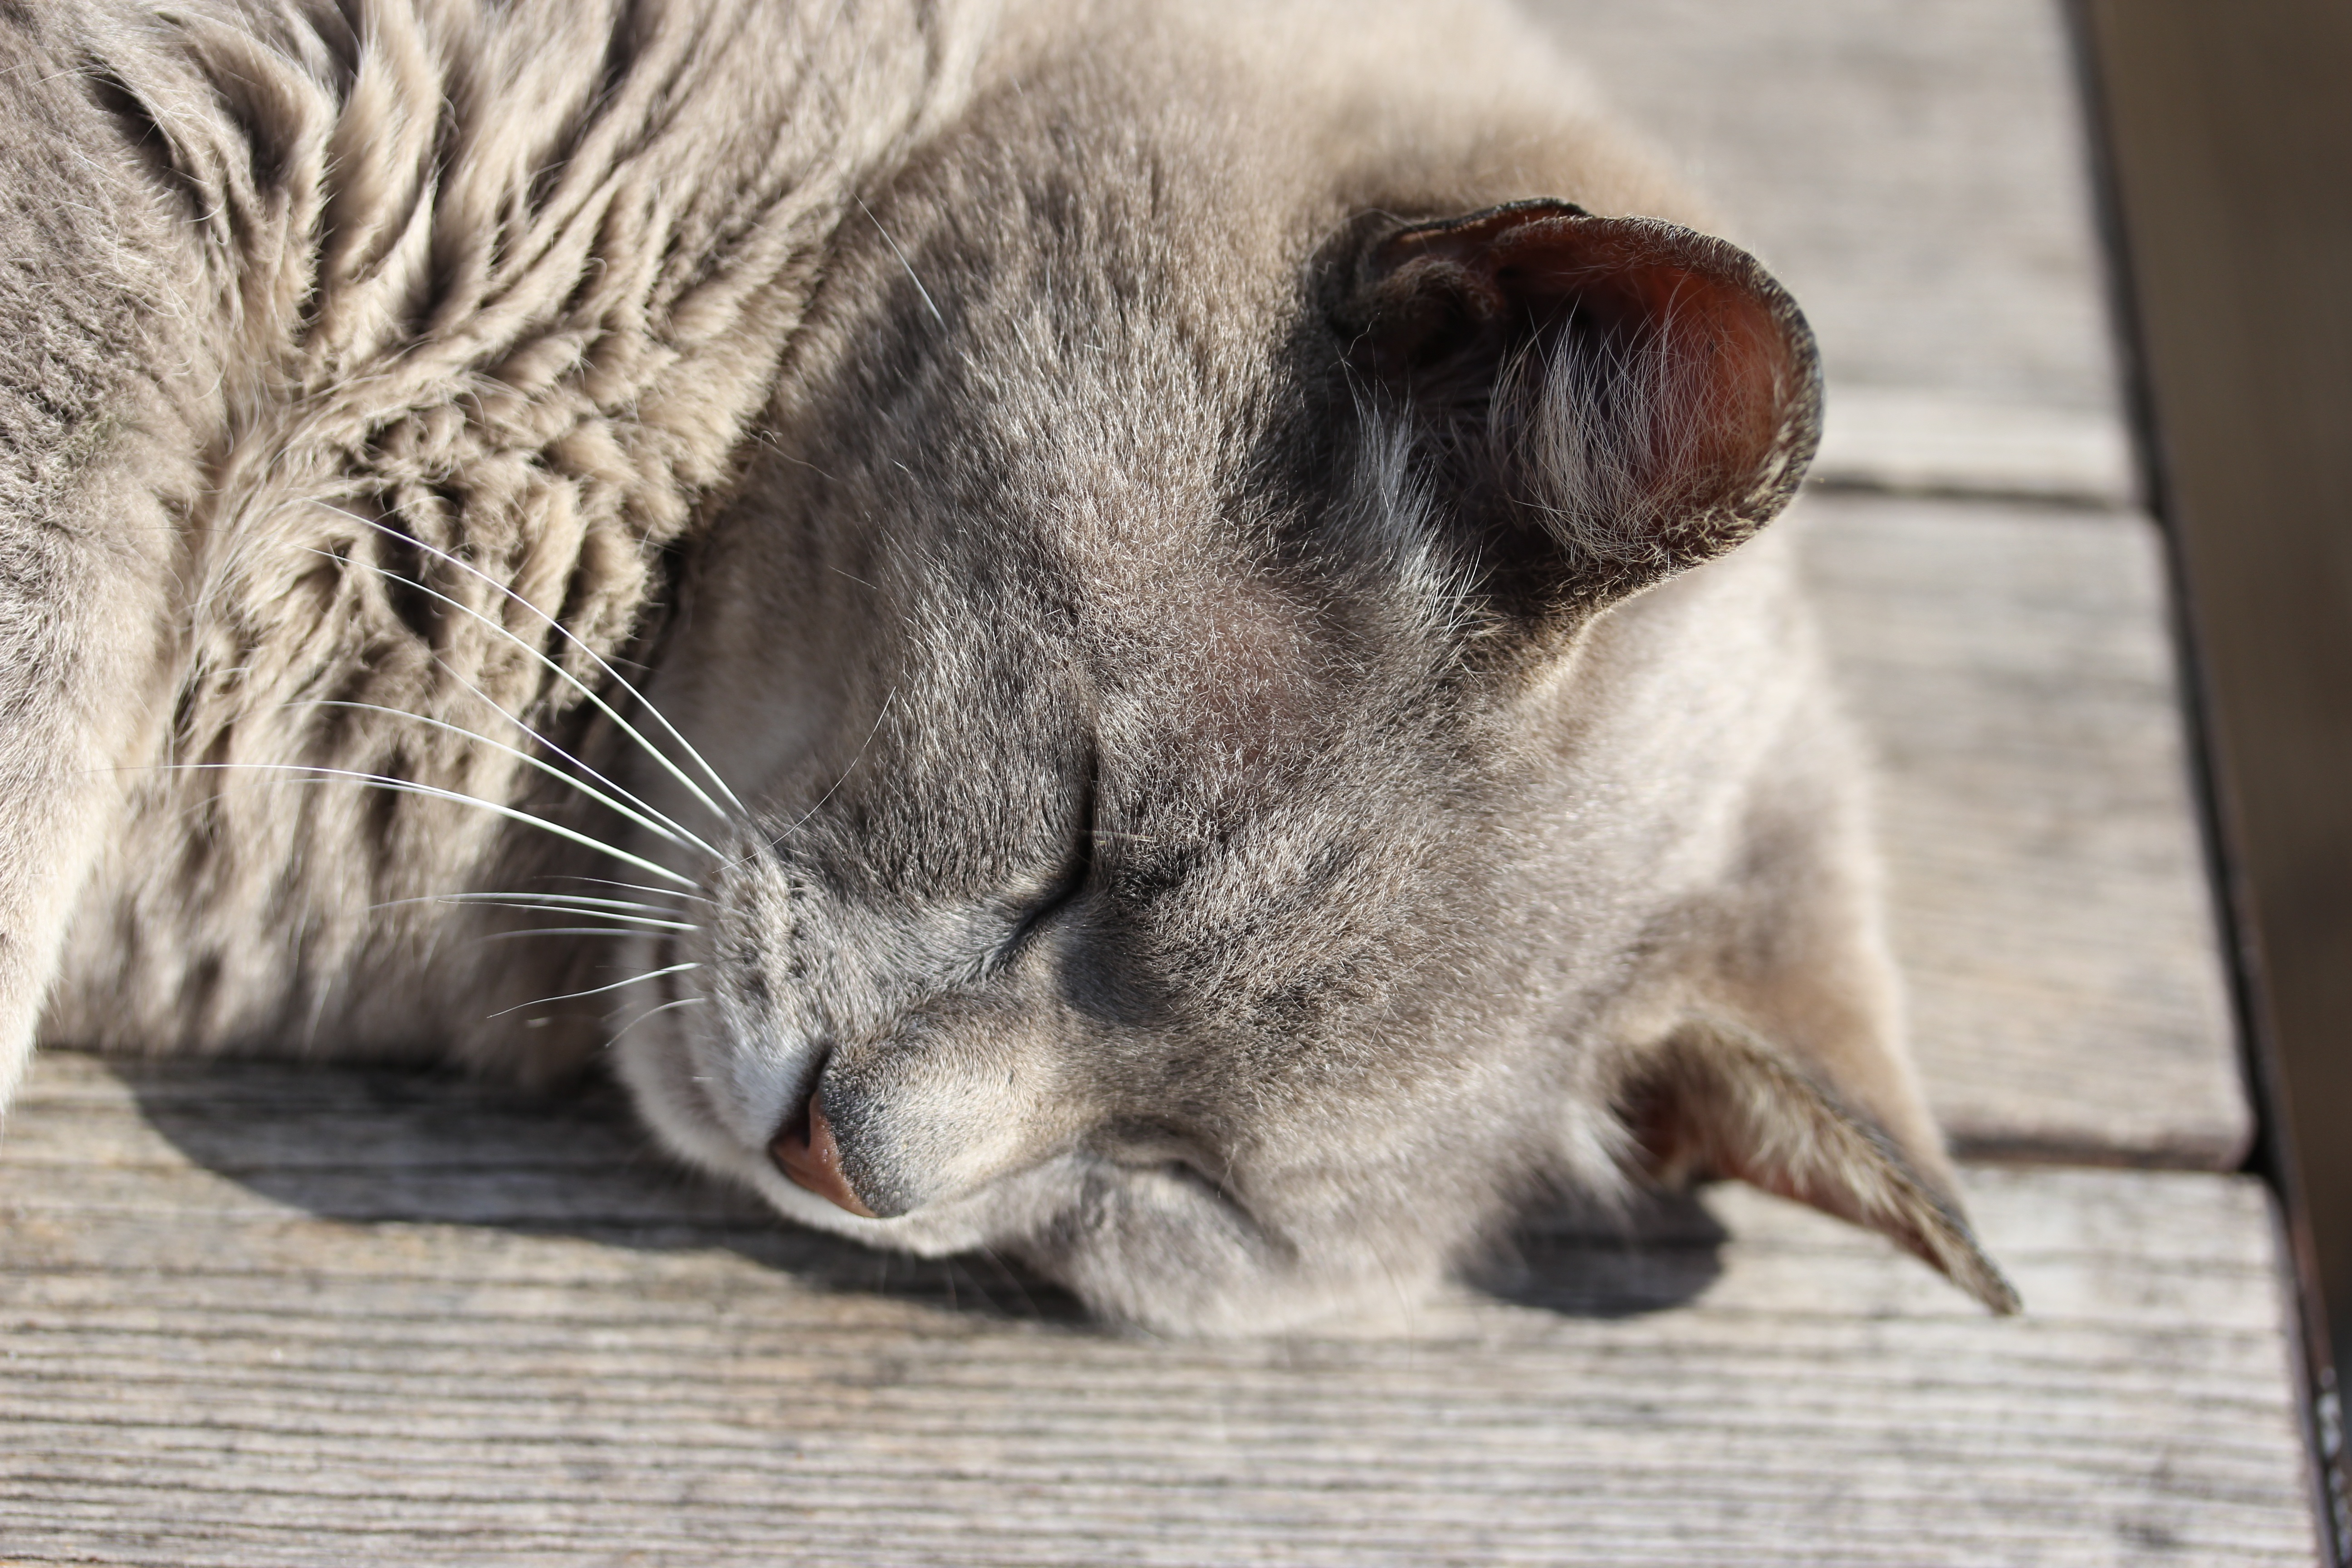
kitten, cat, sleeping, feline, mammal, fauna, close up, whiskers, snout, vertebrate, small to medium sized cats, cat like mammal